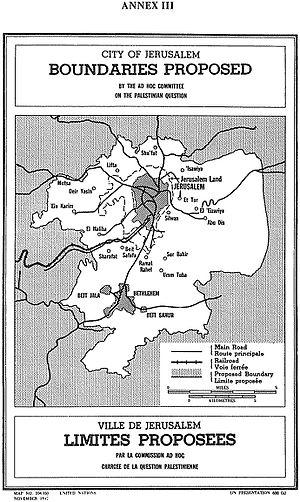
Le 29 novembre 1947, le plan de partage de la Palestine élaboré par le Comité spécial des Nations unies sur la Palestine créé par l’ONU, est approuvé par cette dernière à New York, par le vote de la résolution 181.